First Battle of Amman

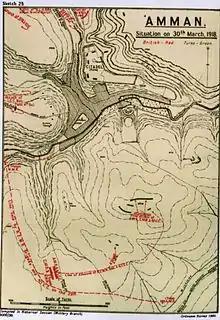
Falls Map 25 showing the situation on 30 March at Amman

Chaytor ordered his only reserve, one company of the 2/17th Battalion London Regiment to support two companies of the 2/18th Battalion London Regiment along with all the available artillery, to attack the Citadel. Although they made "some progress" they were stopped by machine gun fire.